Monica Prasad

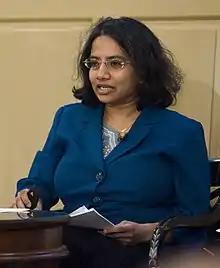
Prasad in 2011

Monica Prasad is an American sociologist who has won several awards for her books on economic and political sociology.